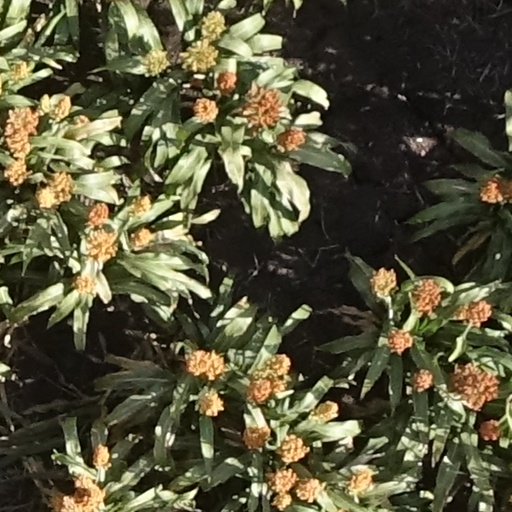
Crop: sorghum